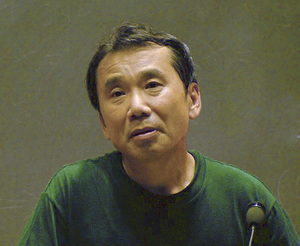
Haruki Murakami est un écrivain japonais contemporain. Auteur de romans à succès, mais aussi de nouvelles et d'essais, Murakami a reçu une douzaine de prix et autres distinctions. Traduit en cinquante langues et édité à des millions d'exemplaires, il est un des auteurs japonais contemporains les plus lus au monde.
L'université Waseda, couramment abrégé en Sōdai, est une université japonaise privée située à Tokyo. Elle est fondée en 1882 par l'homme d'État Ōkuma Shigenobu comme école spécialisée, et accède au statut d'université en 1920.